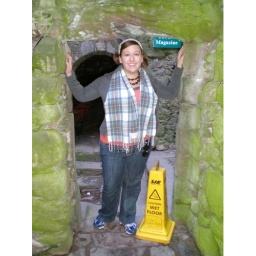
Me in a door at Dunnotar castle